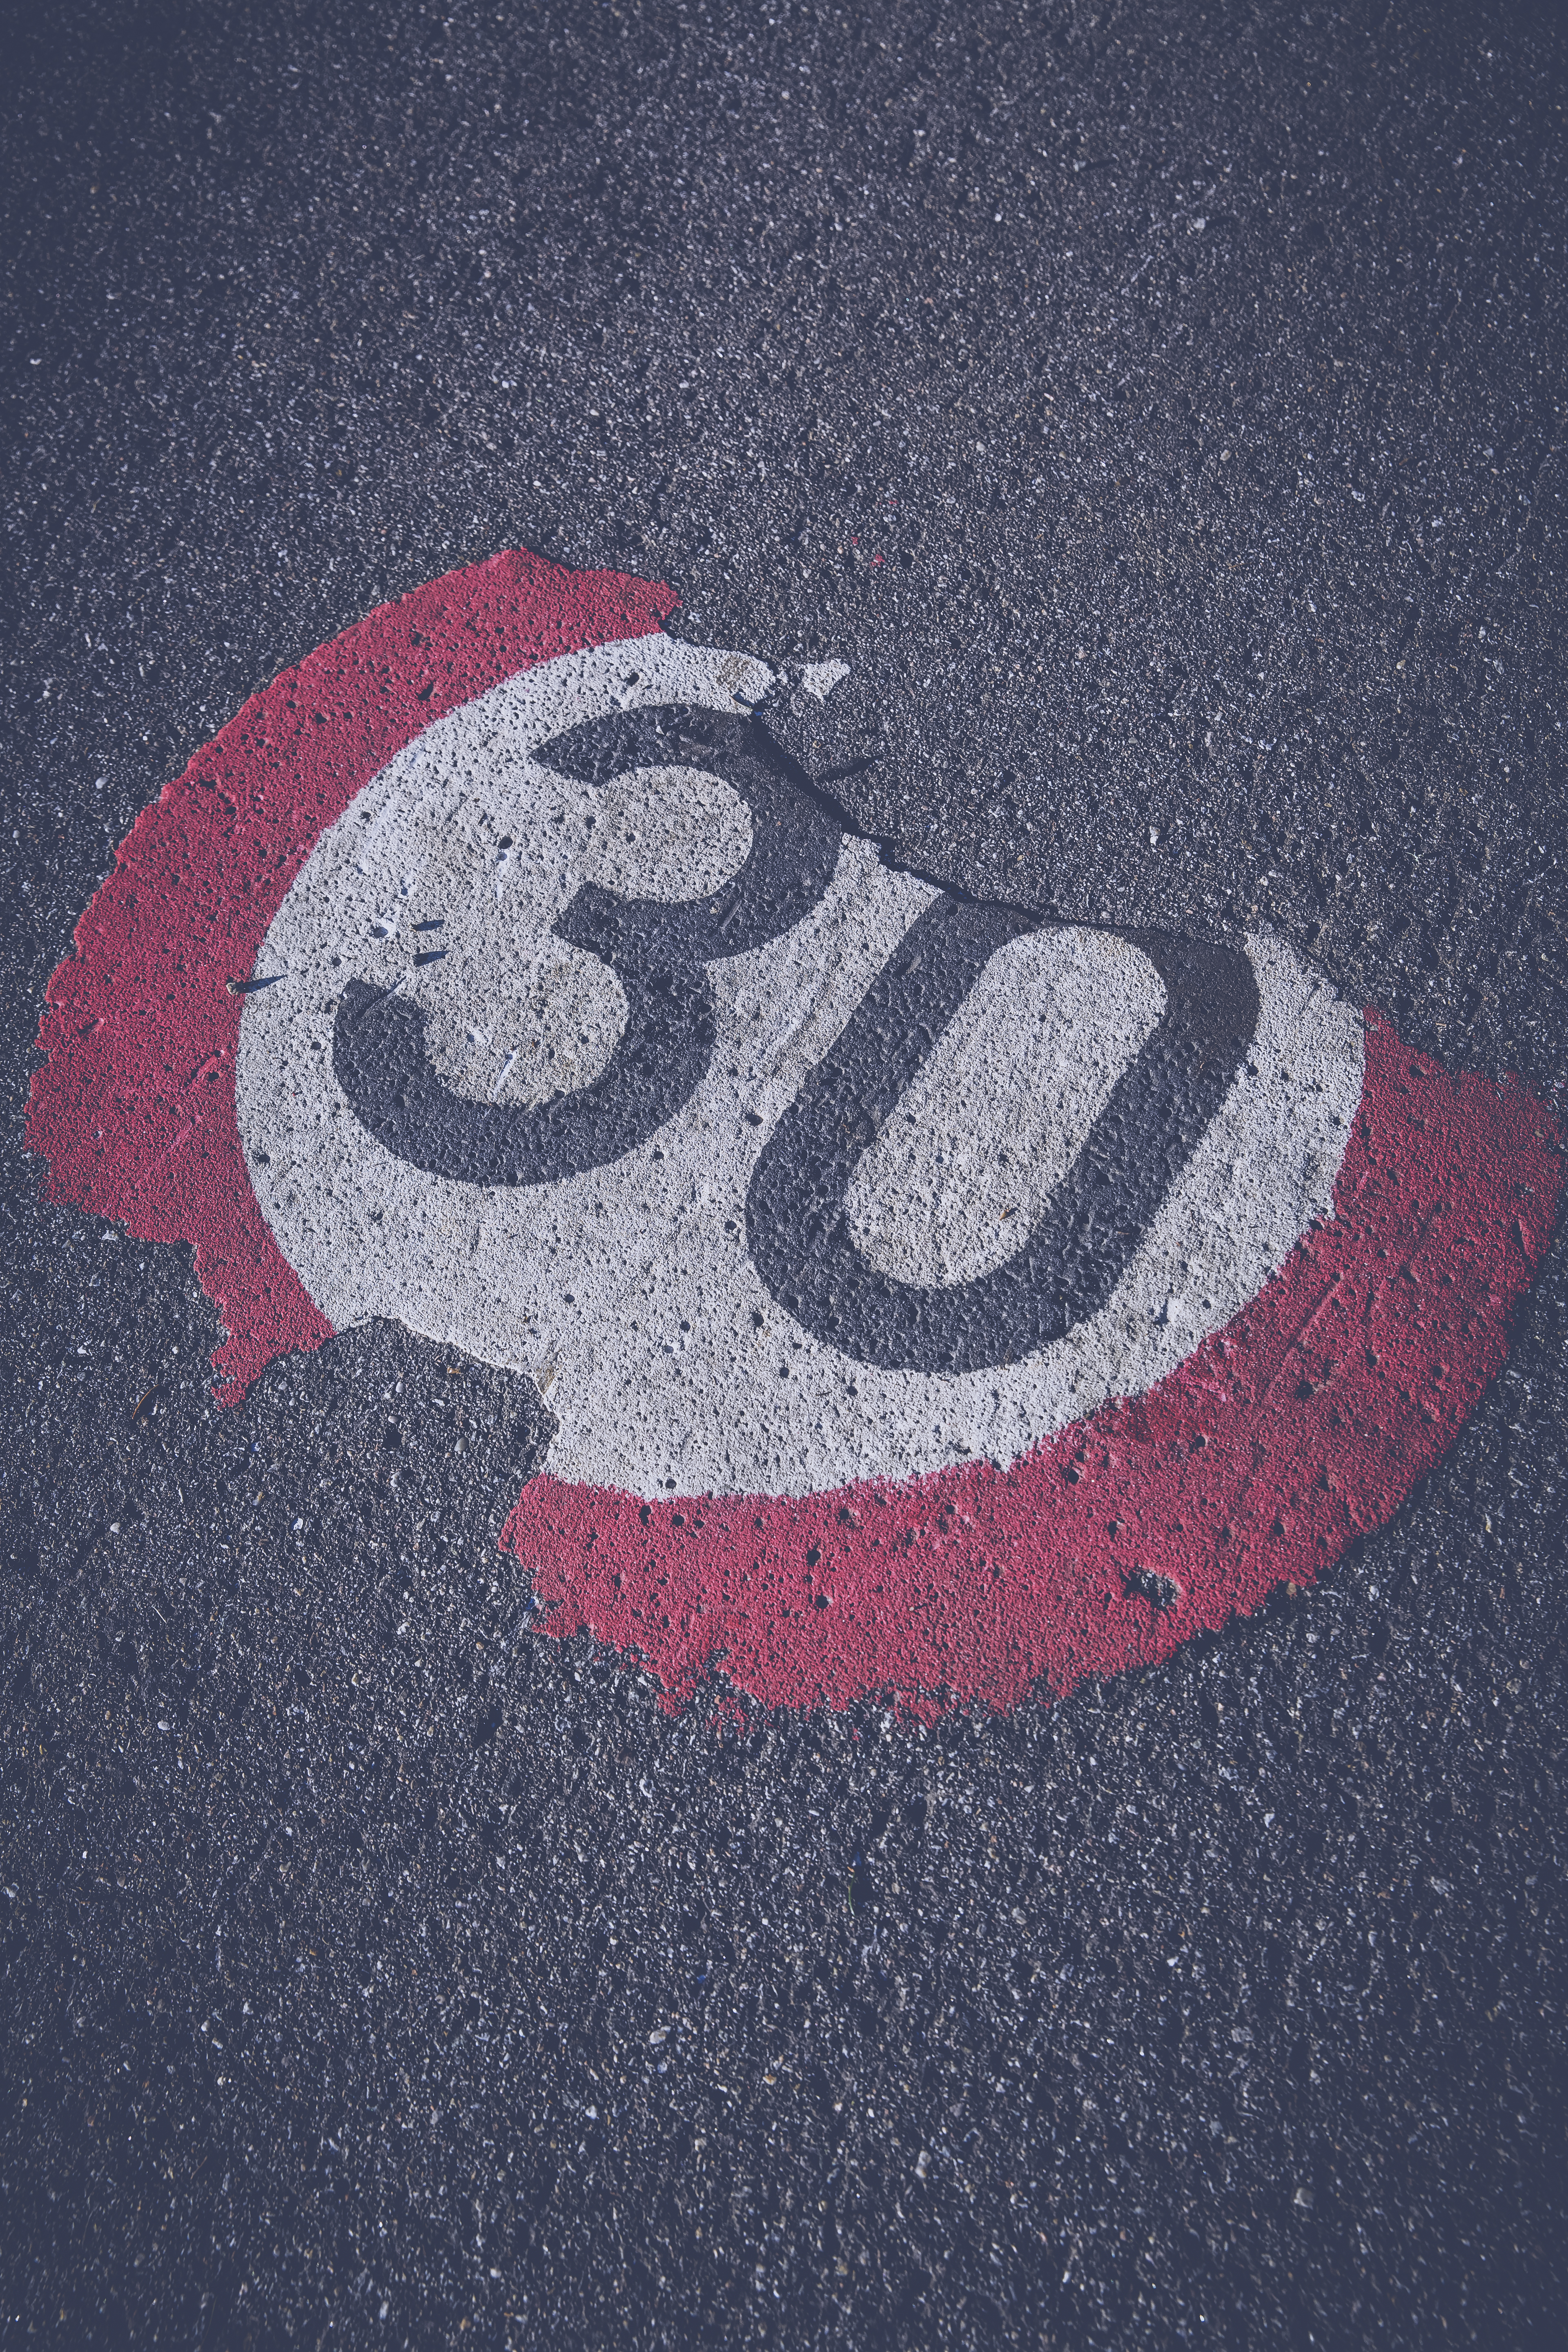
road, street, number, highway, asphalt, sign, red, color, black, lane, circle, fabric, font, art, illustration, text, shape, speed limit